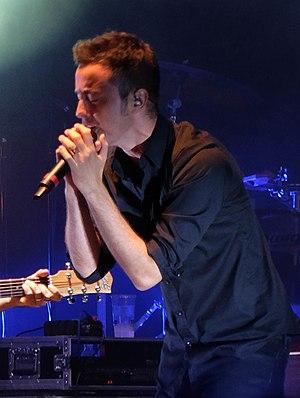
Diodato, né à Aoste le 30 août 1981, est un auteur-compositeur-interprète italien.